Will Lovell

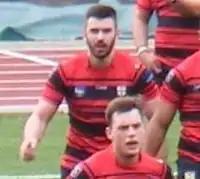
Lovell playing for the London Skolars in 2015

After a successful spell in North London, Lovell stepped up a division and signed a three-month deal with his former club ahead of the 2017 season. He was injured and took on a community role in lieu of his playing contract being extended.